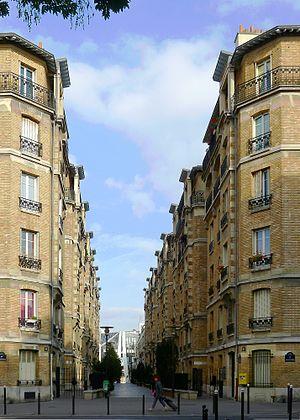
Rue Jean-Fautrier - Paris XIII
La rue Jean-Fautrier est une voie du 13ᵉ arrondissement de Paris, en France.